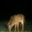
Label: deer